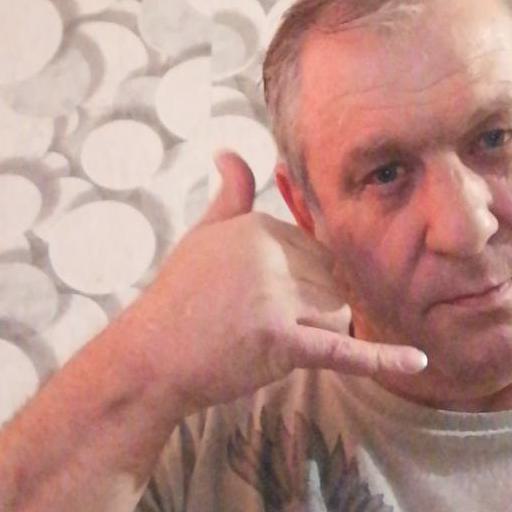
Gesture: call